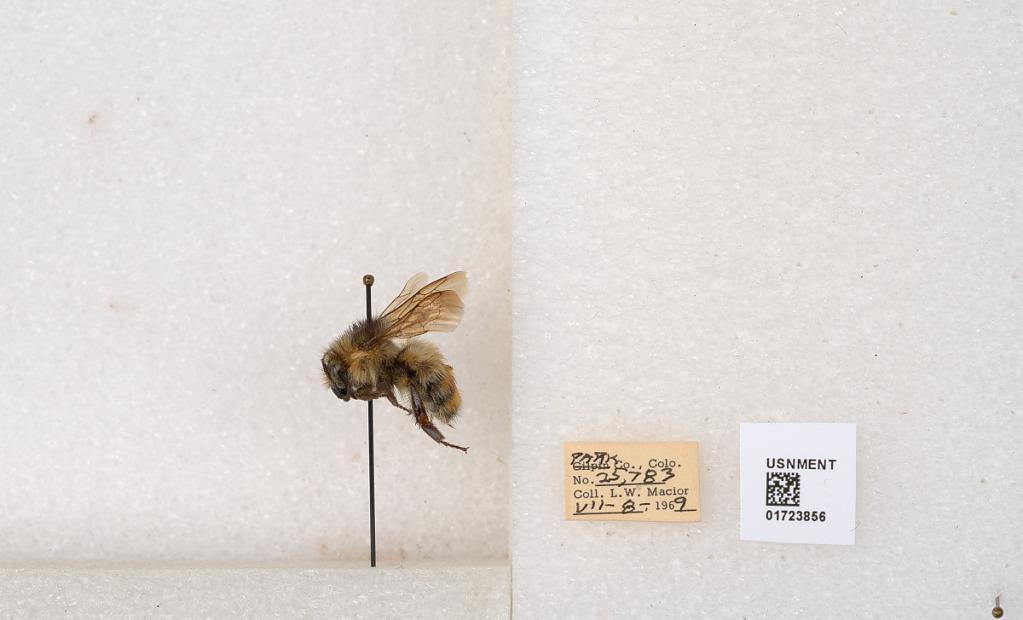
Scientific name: Bombus flavifrons Cresson
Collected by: L. Macior
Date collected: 1969-7-8
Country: United States
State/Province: Colorado
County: Park
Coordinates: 39.1193, -105.717